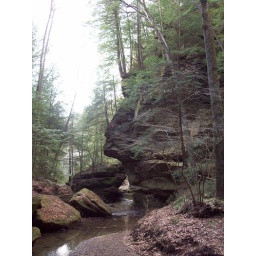
face in the rocks